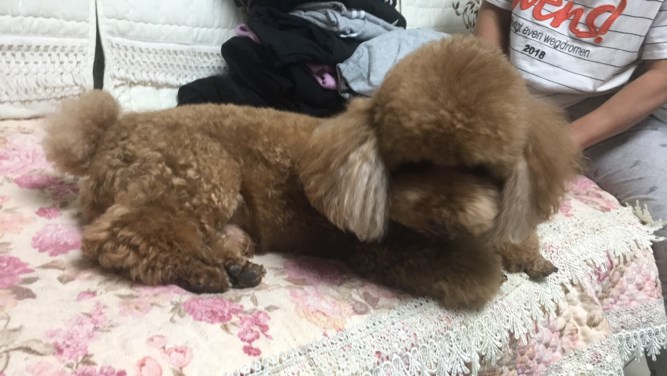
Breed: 7449-n000128-teddy